Anne Withington

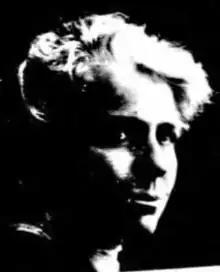
Anne Withington, from her 1915 passport application

Anne Toppan Withington (January 17, 1867 – January 12, 1933) was an American activist in the causes of peace, women's suffrage, and organized labor. She served on the executive board of the Massachusetts Political Equality Union, and was a member of the American delegations to the International Congress of Women meetings in The Hague in 1915, and in Zürich in 1919.